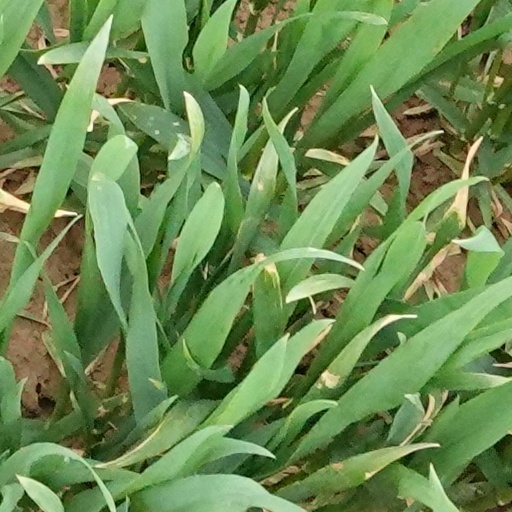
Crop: wheat